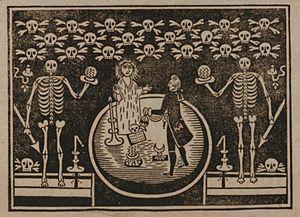
Paul Philidor, Phylidor, Phylidoor, Philidor ou encore Filidort, et possiblement la même personne que Paul de Philipsthal, est un magicien et pionner des fantasmagories.